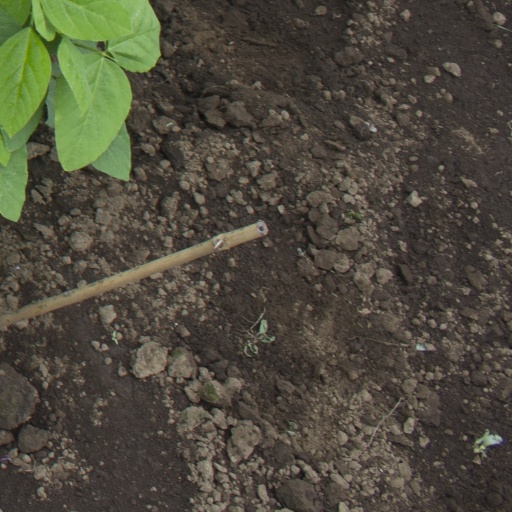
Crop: soybean